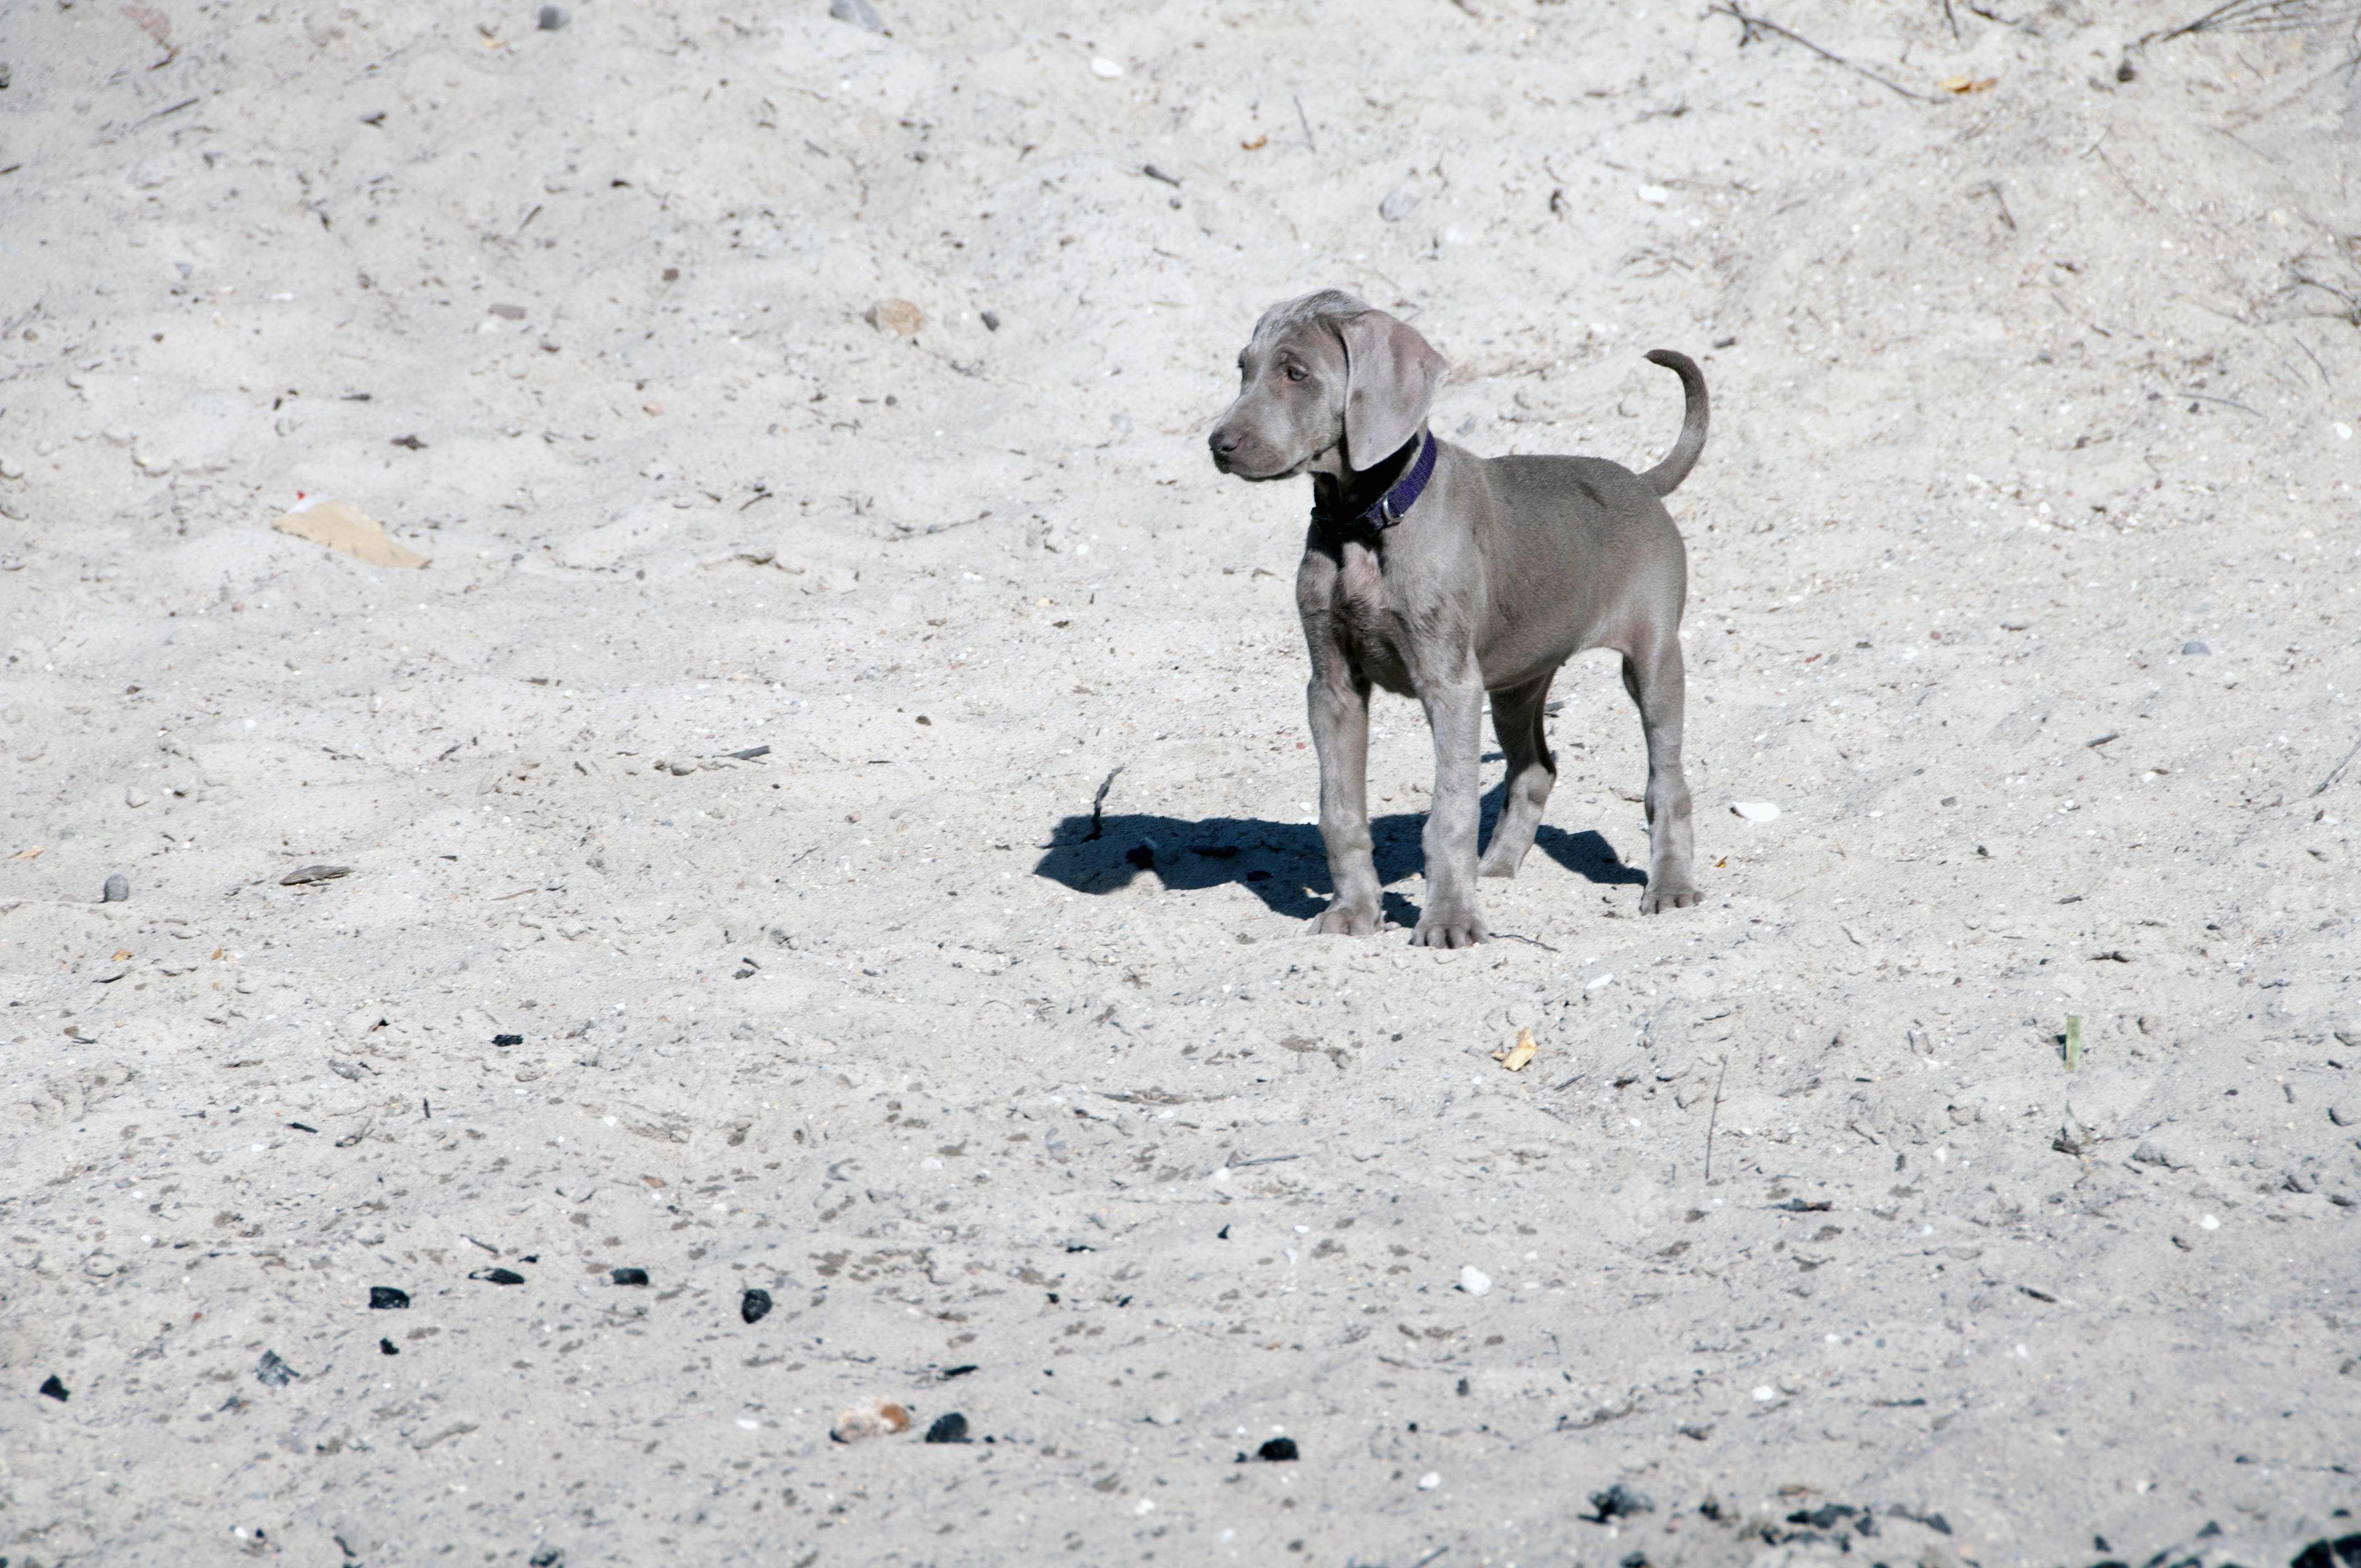
snow, puppy, dog, animal, mammal, friend, weimaraner, fun, toddler, vertebrate, gymnastics, pointer, prospector, street dog, dog like mammal, dog crossbreeds